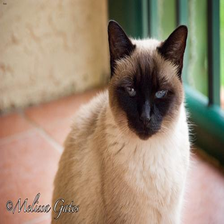
Species: cat
Breed: Siamese